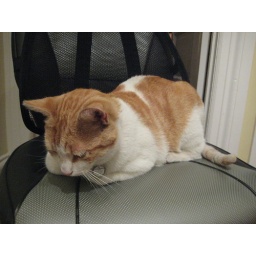
stray kitty in the house